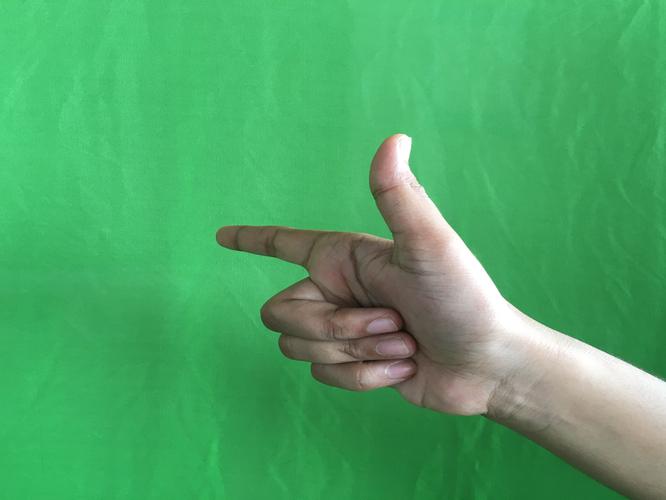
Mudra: Chandrakala
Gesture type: single_hand